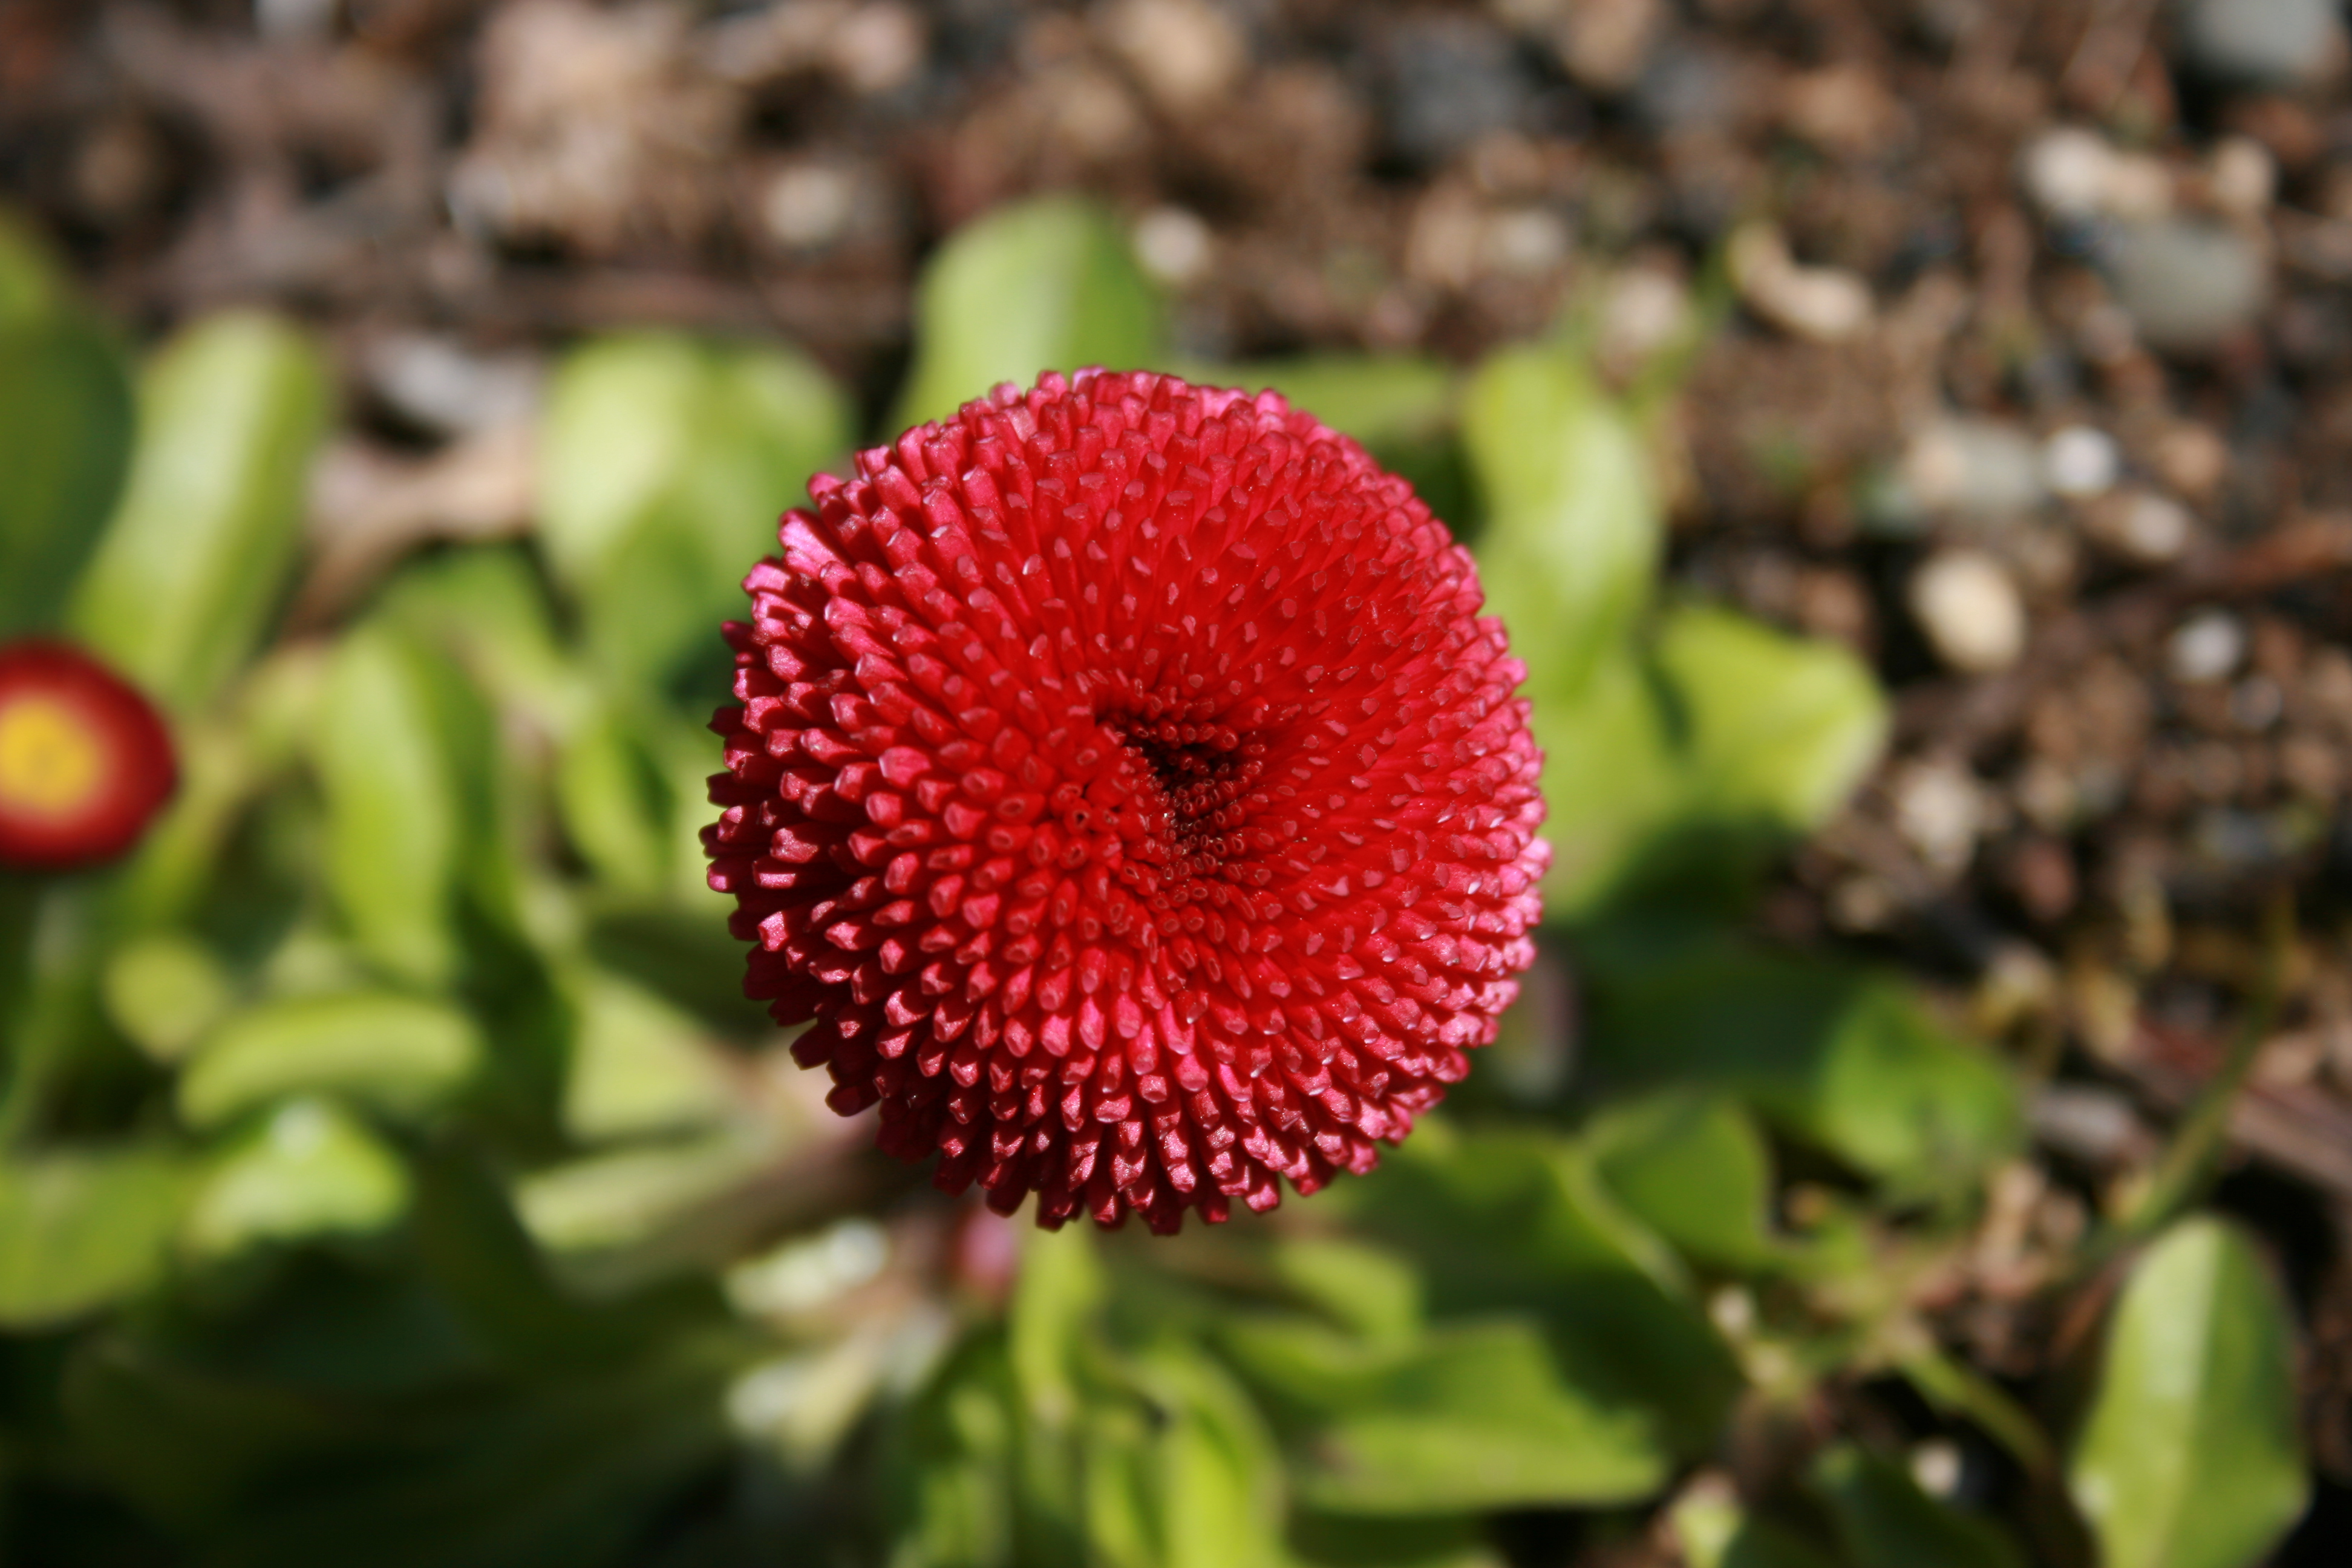
flower, plant, petal, terrestrial plant, herbaceous plant, annual plant, flowering plant, pollen, close up, proteales, groundcover, macro photography, wildflower, event, plant stem, magenta, Pedicel, coquelicot, marine invertebrates, Myrtle family, fungus, daisy family, combretaceae, banksia